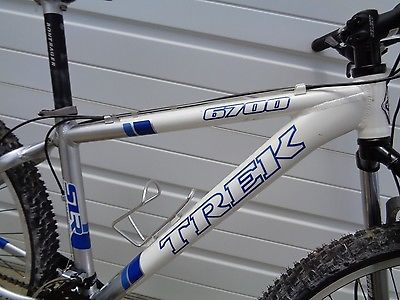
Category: bicycle